Alfredo González Flores

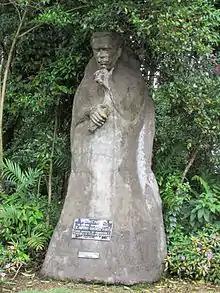
Statue in homage to Don Alfredo, ex-president of Costa Rica (1914–1917)

During his administration, he founded the Normal School of Heredia (1915, of which he also was President of the Board), the National Electricity Cabinet and the International Bank of Costa Rica (now the National Bank of Costa Rica). He also created the Agricultural Credit Meetings, which led to a resurgence of economic, commercial and industrial activity in the country. He established the "General Depots", the system of direct taxation and the Charity Tax Law. He governed during World War I, a time when he endured serious financial consequences.